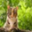
Label: cat